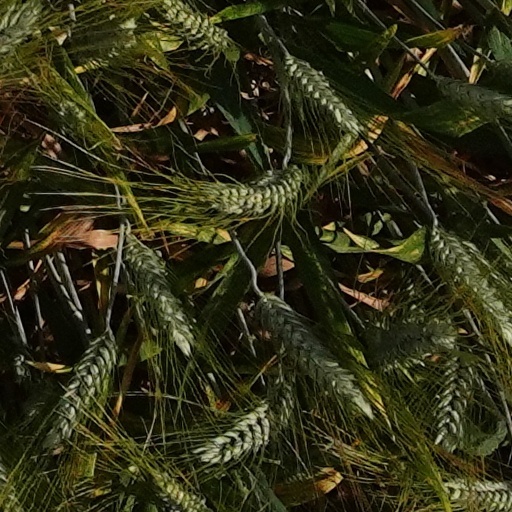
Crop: wheat